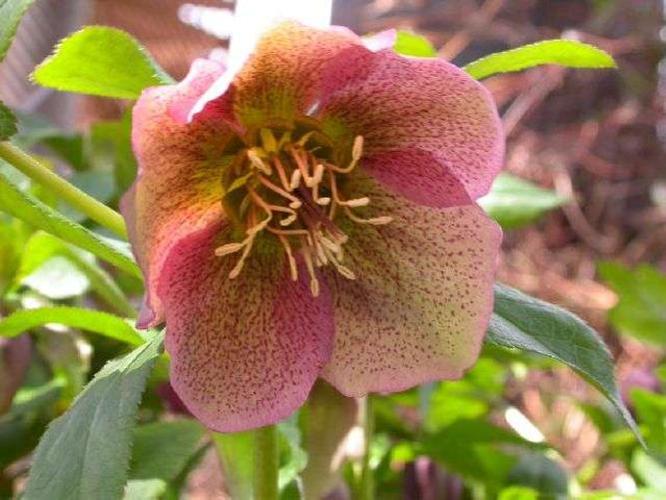
Label: lenten rose